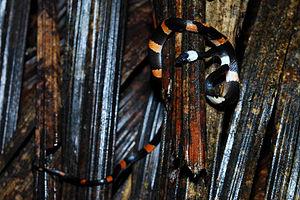
Oxyrhopus petolarius est une espèce de serpents de la famille des Dipsadidae.